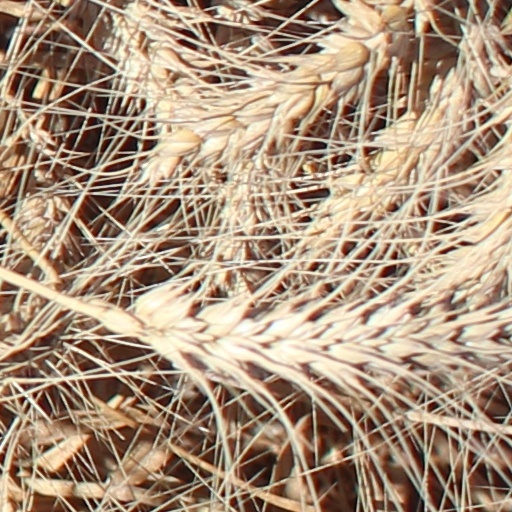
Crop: wheat